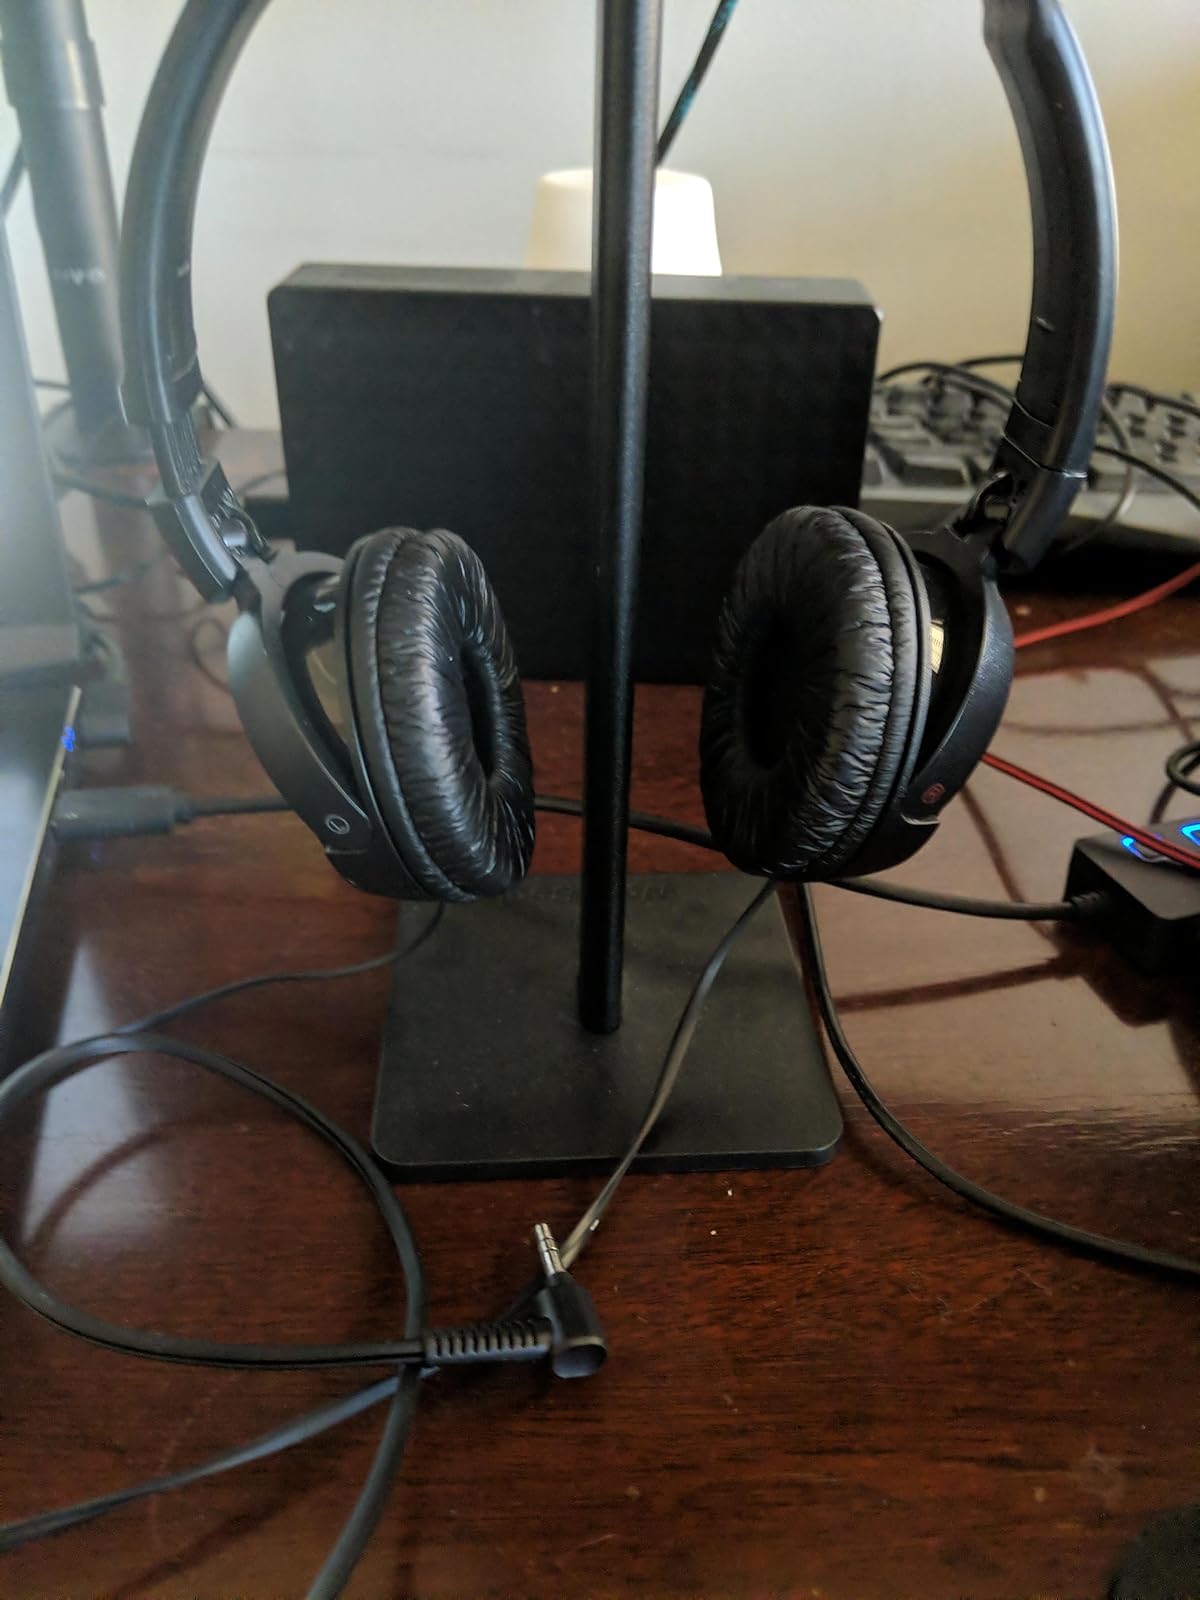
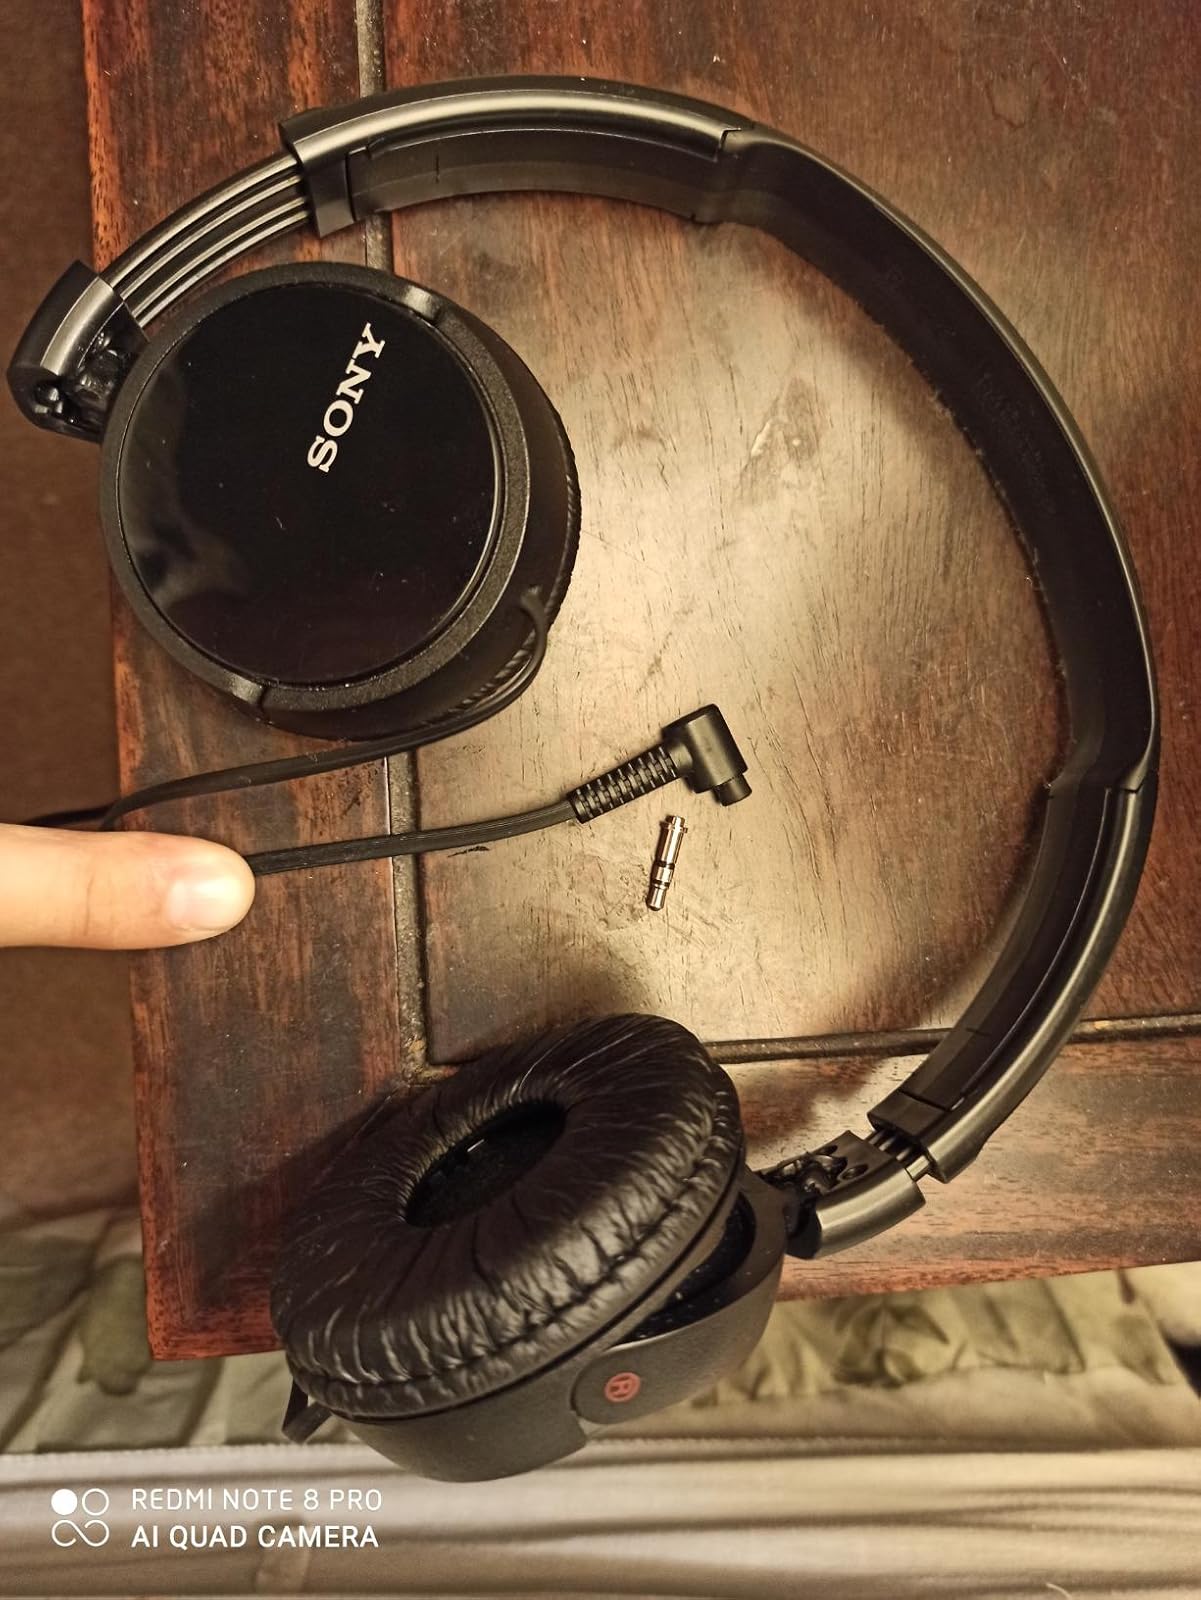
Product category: headphones
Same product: yes